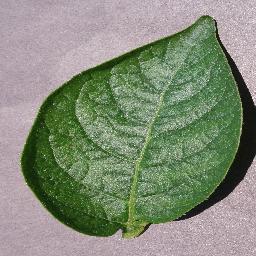
Label: Potato___healthy